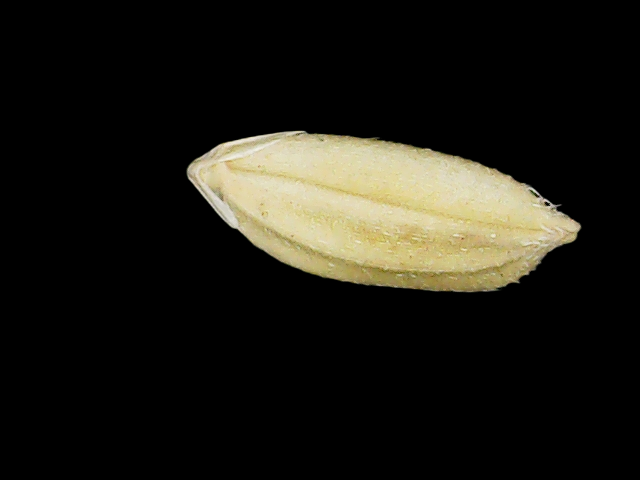
Rice variety: Bd33